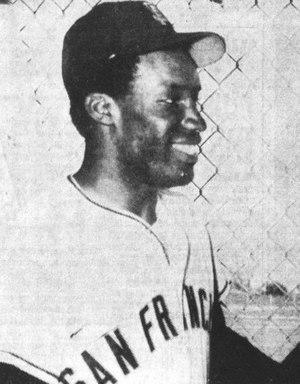
Bobby Lee Bonds était un joueur de la Ligue majeure de baseball. Il fait partie des joueurs ayant frappé 30 coups de circuit et ayant volé 30 buts pendant la même saison. Il a répété cette performance lors de cinq saisons, un record partagé avec son fils Barry Bonds.